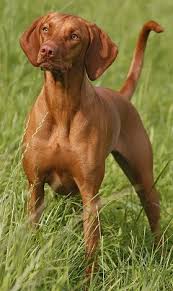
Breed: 210-n000048-vizsla